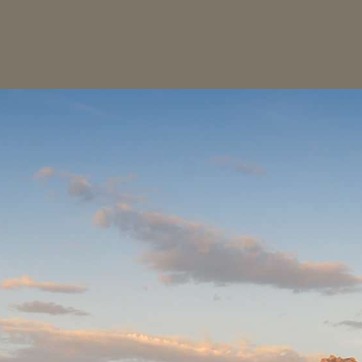
Material: sky